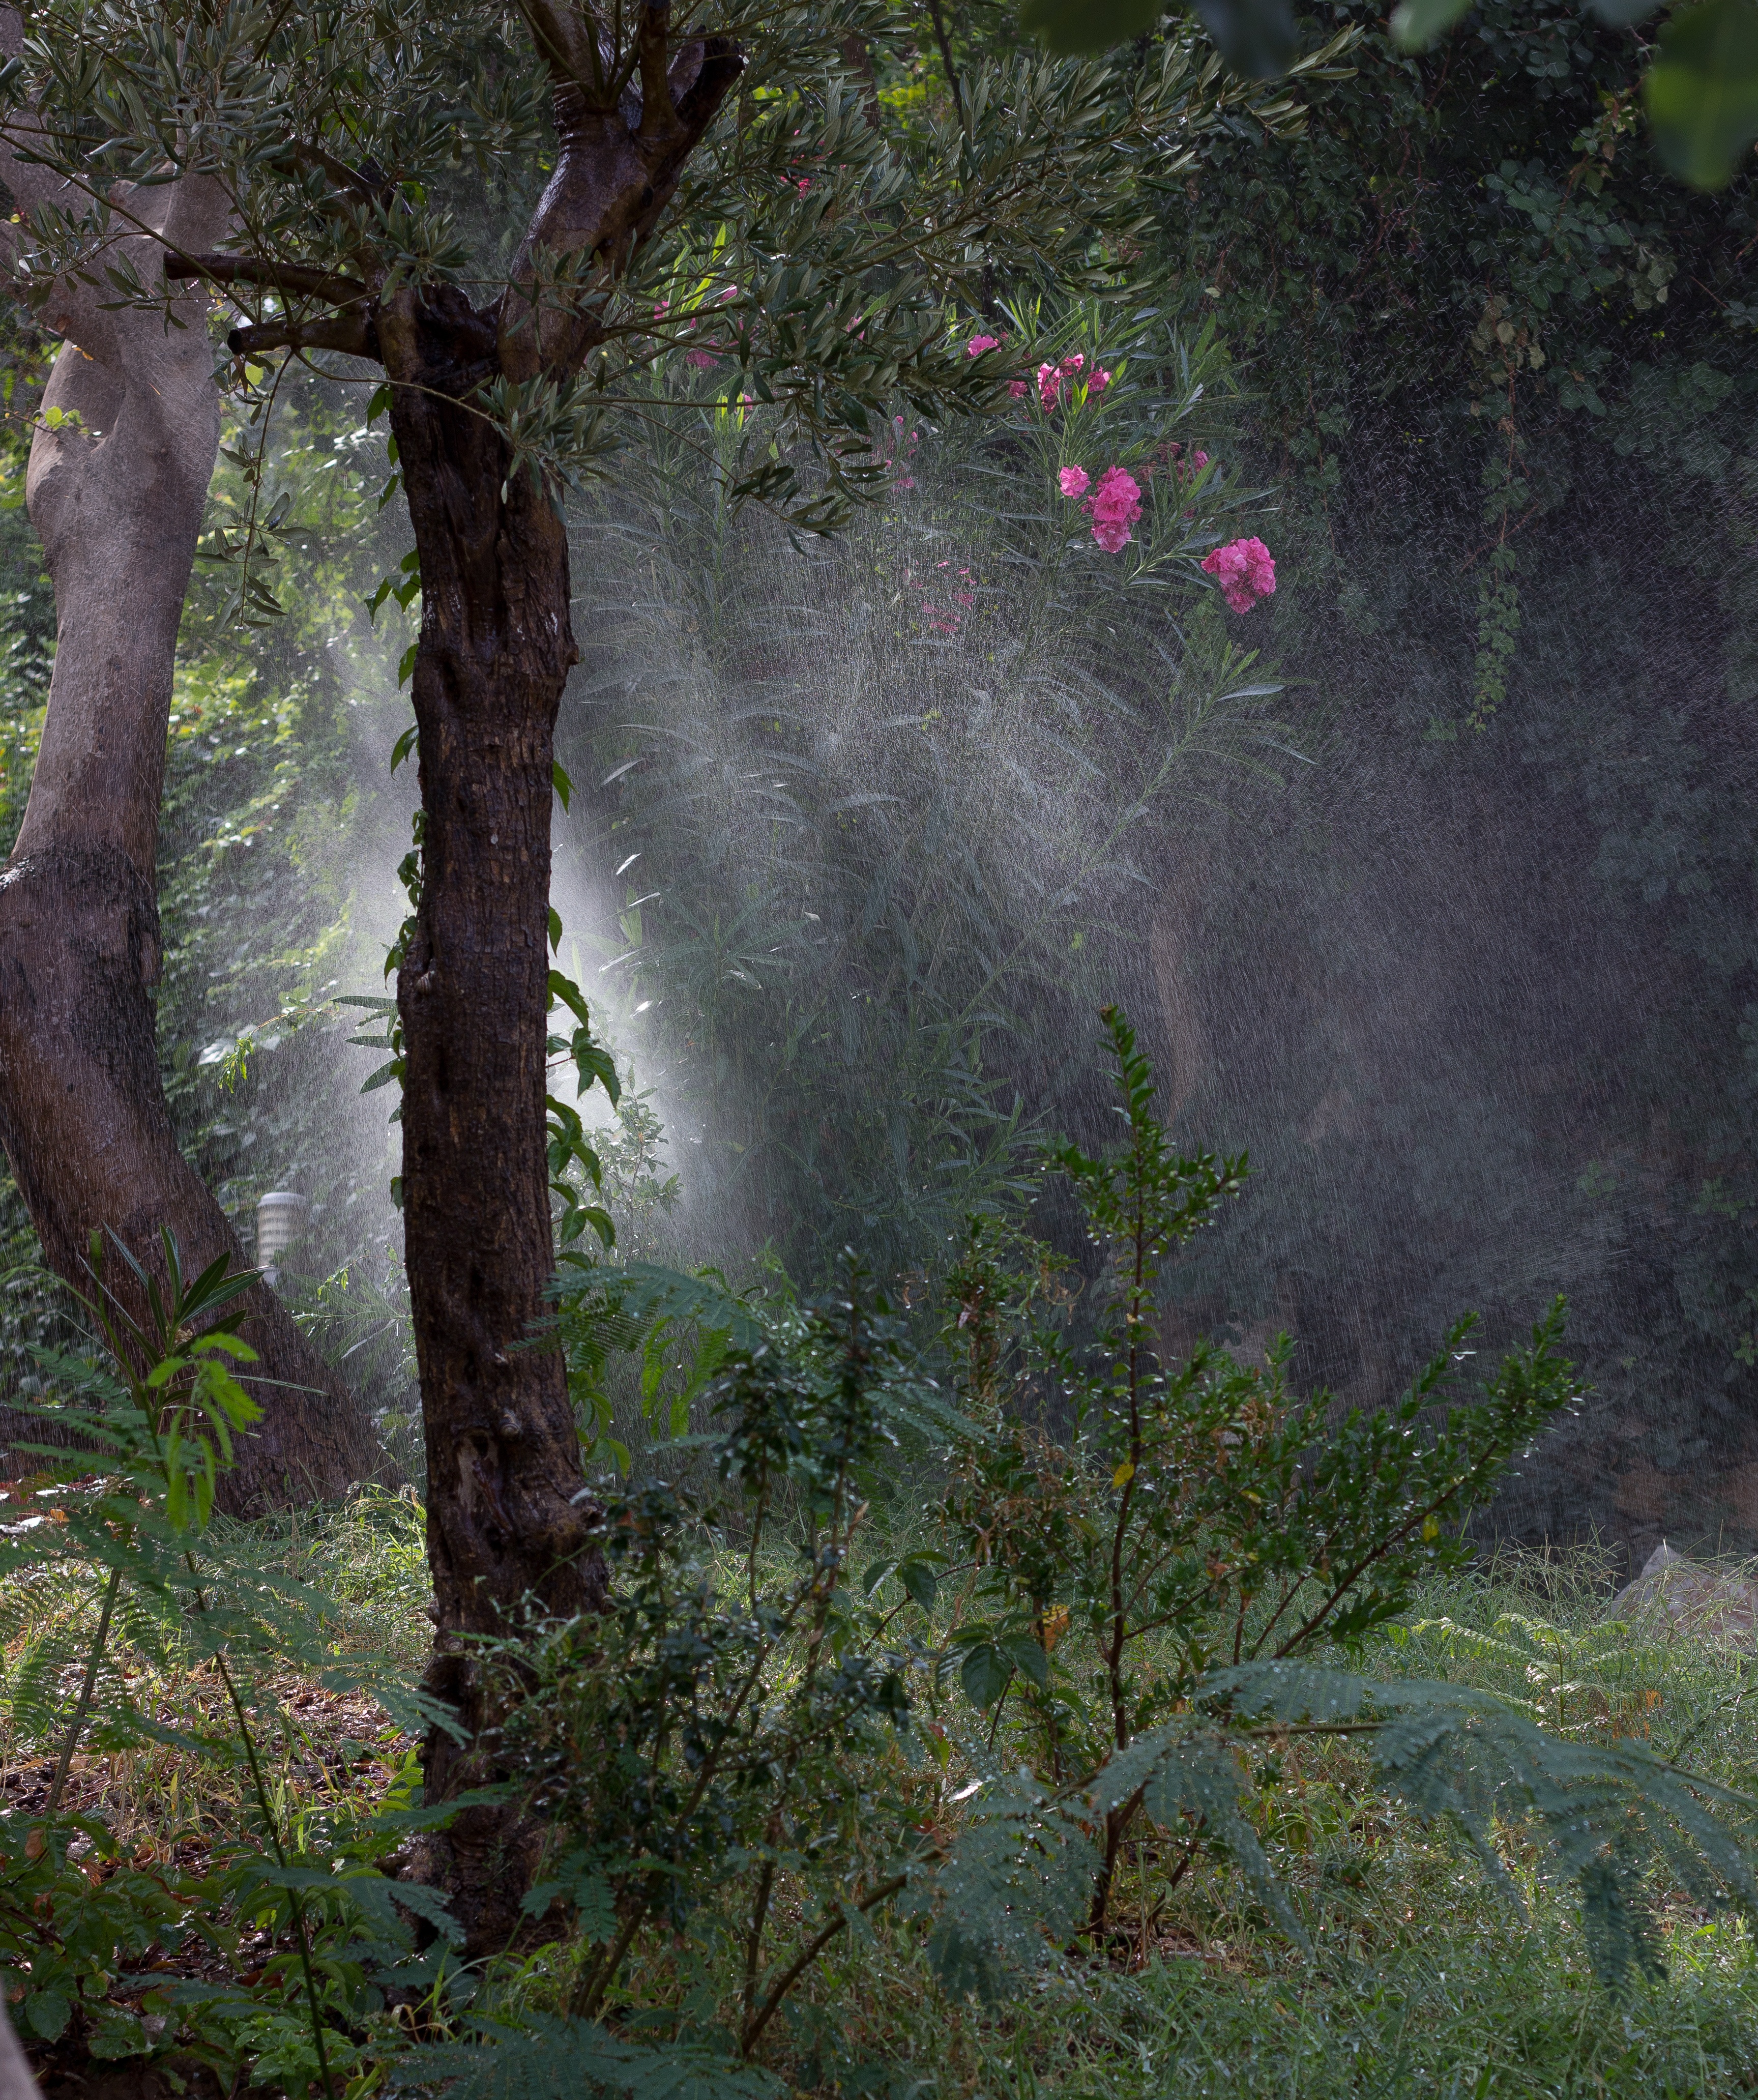
tree, nature, forest, wilderness, plant, sunlight, rain, leaf, flower, wildlife, stream, green, jungle, autumn, botany, flora, roses, spruce, vegetation, rainforest, deciduous, wetland, drops, rays, woodland, habitat, ecosystem, watering, biome, old growth forest, natural environment, atmospheric phenomenon, woody plant